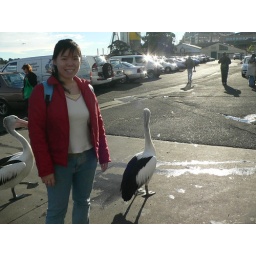
Big birds in Fish market